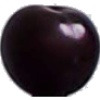
Label: cherry_wax_black